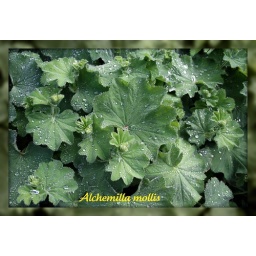
A beautiful foliage plant as well as having lime green flowers later in spring, an interesting plant.